Moncho 1929

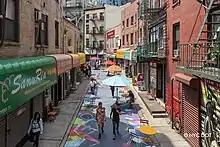
Mural on Historic Doyer street

Moncho 1929 was recently acquired and accepted into the permanent collection of the Figge Art Museum in Davenport, IA